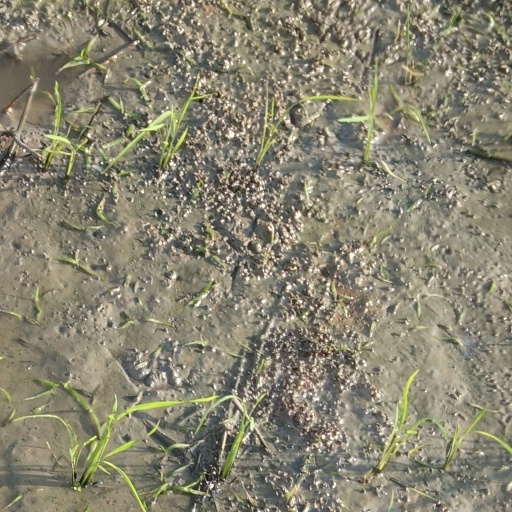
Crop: rice